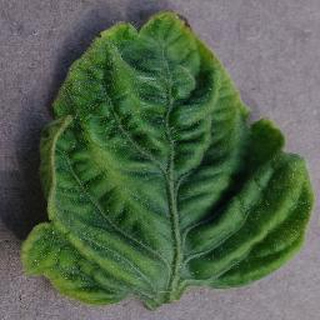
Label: tomato_yellow_leaf_curl_virus